Eternity (2010 Thai film)

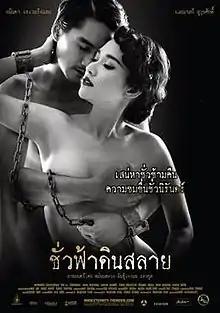

Eternity is a 2010 Thai erotic romantic drama film by Pantewanop Tewakol. It is based on Malai Choopiniji's novel, which was earlier adapted to film in 1957 by Rattana Pestonji. The film stars Ananda Everingham and Chermarn Boonyasak as the doomed lovers Sangmong, and his uncle's wife, Yupadee, respectively. The film won five awards, including Best Actor and Best Picture, and gained seven nominations in the Thailand Film Awards.